Yegor Prutsev

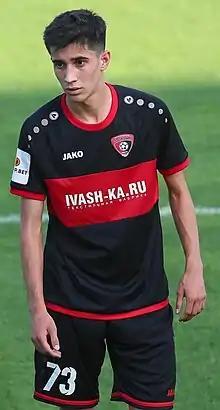
Prutsev with Tekstilshchik Ivanovo in 2021

Yegor Igorevich Prutsev (born 23 December 2002) is a Russian professional footballer who plays as a midfielder for Serbian SuperLiga club Red Star Belgrade.